Christian devotional literature

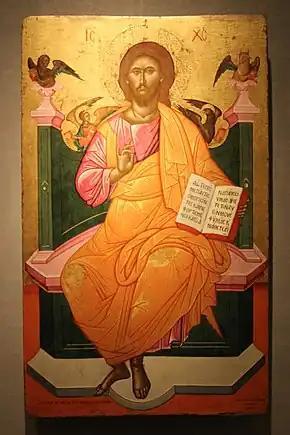
Byzantine Iconography of Christ enthroned with the blessing gesture (1664 AD).

Christian iconography is another theological aspect discussed in literature. Parry (2007), comments on the idea of "reverence rather than worship," for the icons; to affirm its role as a "spiritual reflection" of those worshipped. Furthermore, the canonization of Saints and those depicted in Eastern iconography include the foundational figures of this Church, such as the disciples Mathew, Mark, Luke and John, and prophets such as Elijah and Moses as to reflect the image of God as an aid for spiritual reverence and reflection. Didron (1885) and Weitzmann (1960) comment on the importance of Byzantine art, noting its direct Christian inspiration and motives that characterized Western industrial, and religious use of icons in the Middle Ages. In further history, this increased value of these works due to their scarcity and veneration, benefiting the communal growth and exposure of Christianity throughout Europe, contributing further to a "Christian Boom".